Battle of Albert (1916)

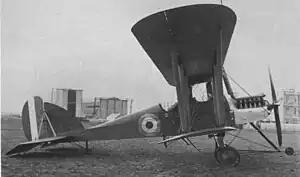

On 9 July, two brigades of the 23rd Division spent the morning attacking south and west of Contalmaison. A battalion of the 24th Brigade established a machine-gun nest in a commanding position south of the village and part of the 68th Brigade entered Bailiff Wood, before being shelled out by British artillery. An attempt to return later that day was forestalled by a German counter-attack by parts of II Battalion and III Battalion, Infantry Regiment 183 of the 183rd Division at The attack was to reinforce the line between Contalmaison and Pozières but was repulsed with many casualties. The British attack began at on 10 July, managed to occupy Bailiff Wood and trenches either side and at after a careful reconnaissance, two battalions assembled along Horseshoe Trench, in a line long facing Contalmaison, away to the east.